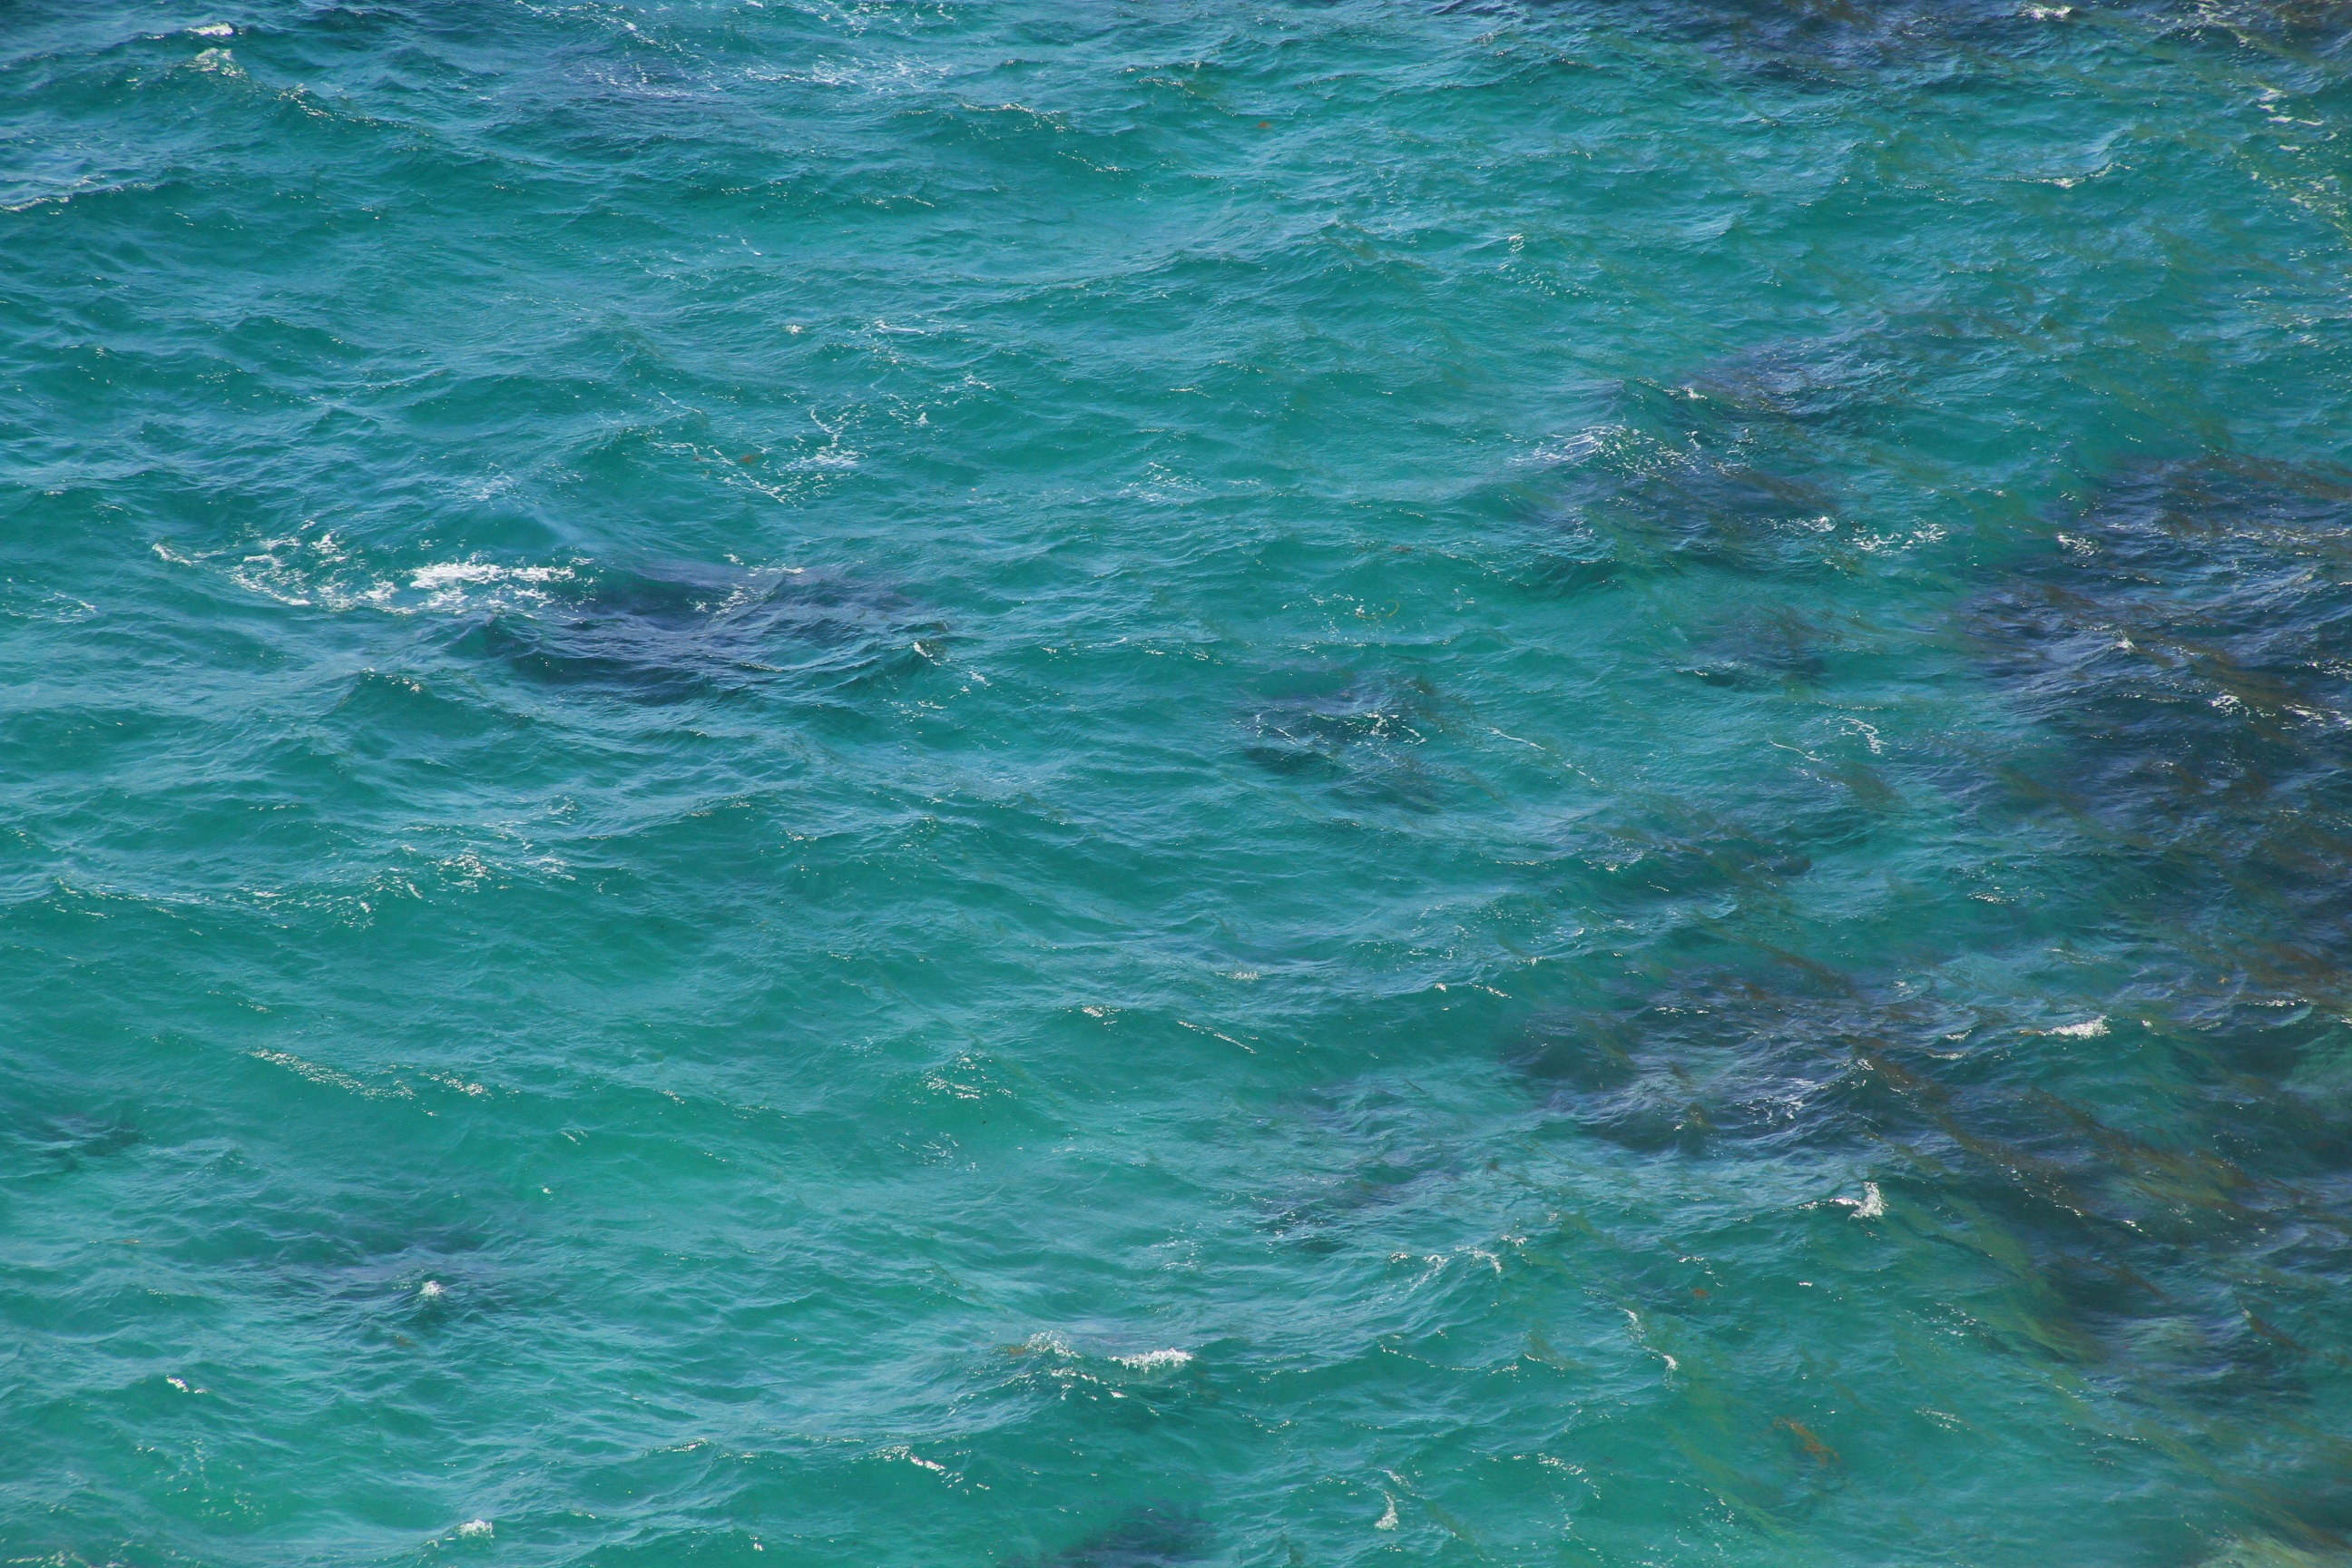
sea, ocean, wave, underwater, biology, seascape, fish, reef, england, turquoise, cornwall, wind wave, marine biology